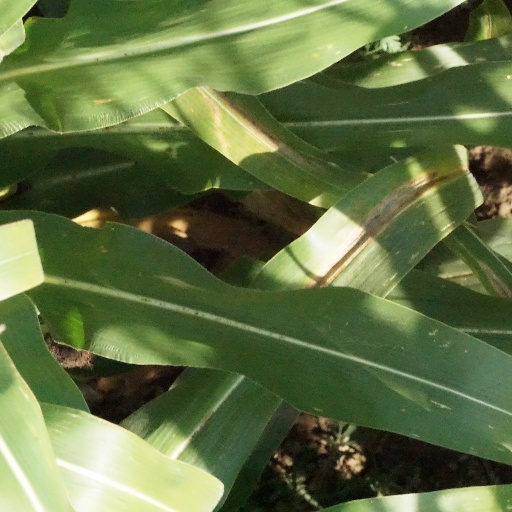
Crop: maize; corn